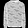
Label: Pullover